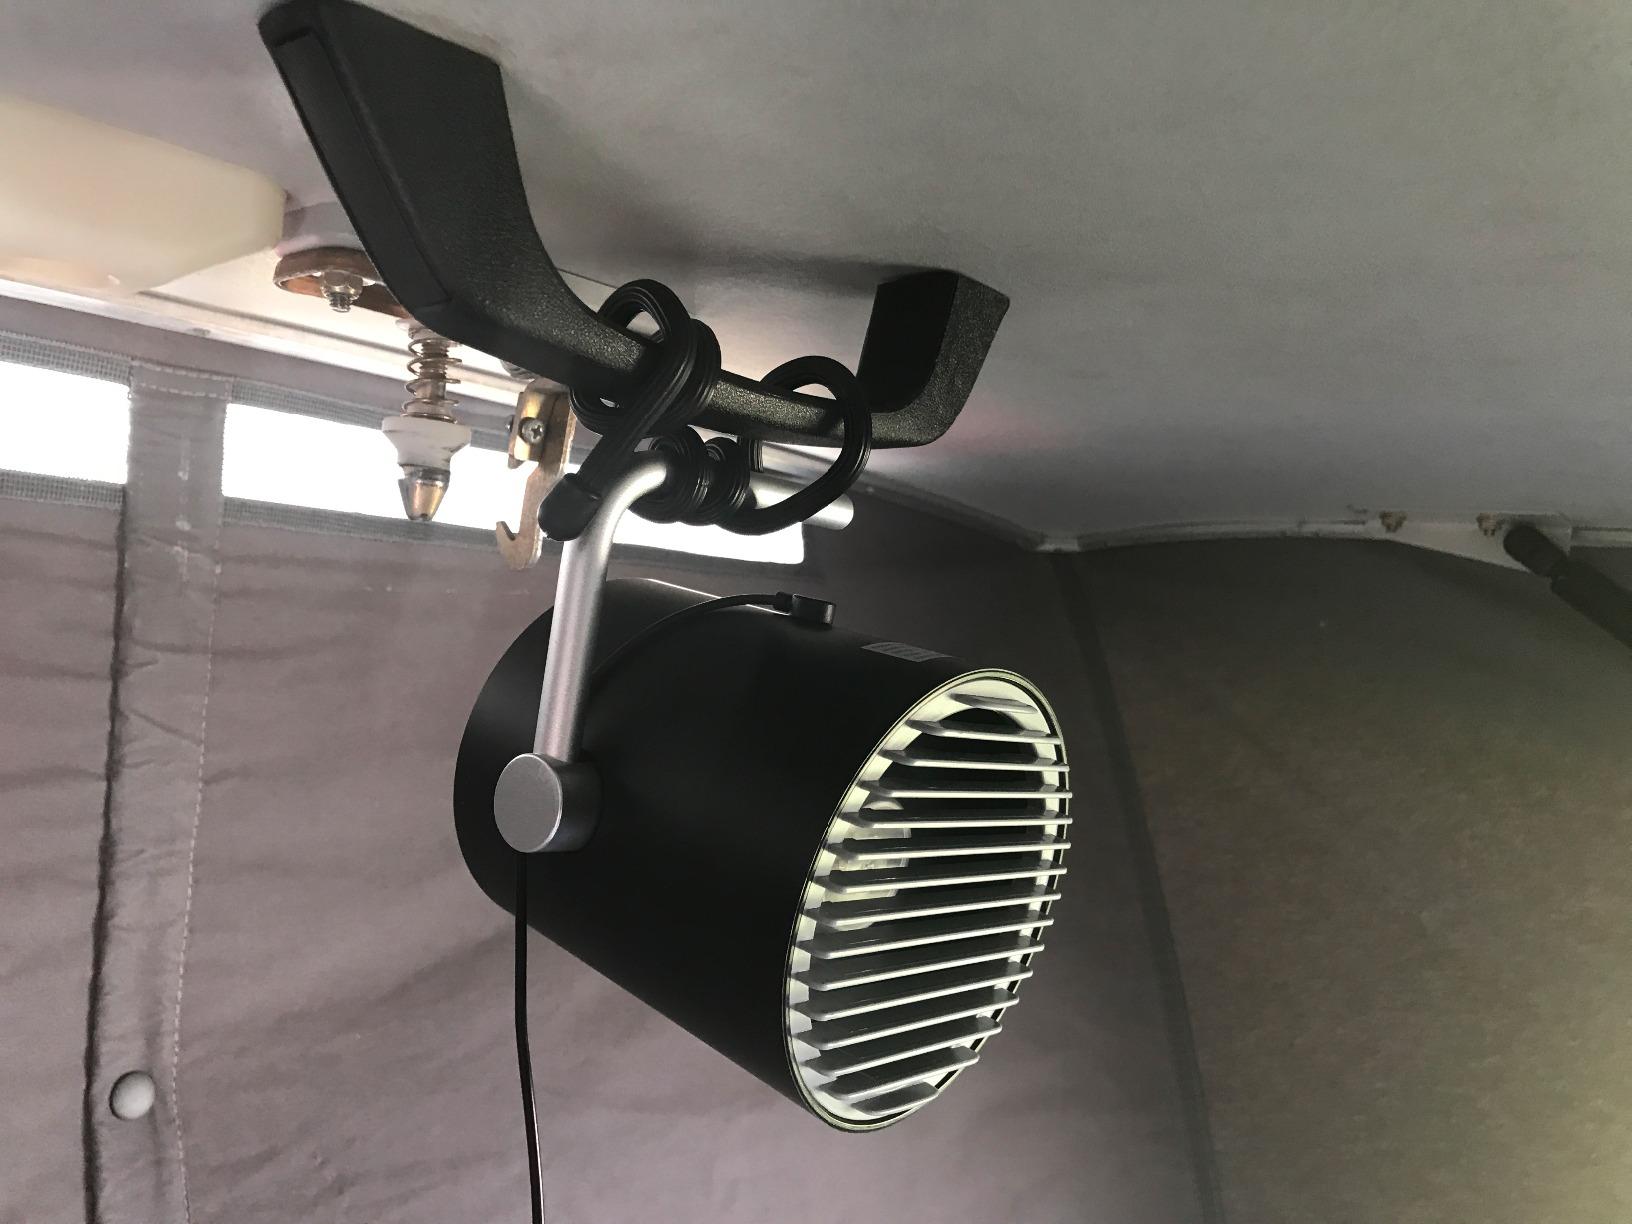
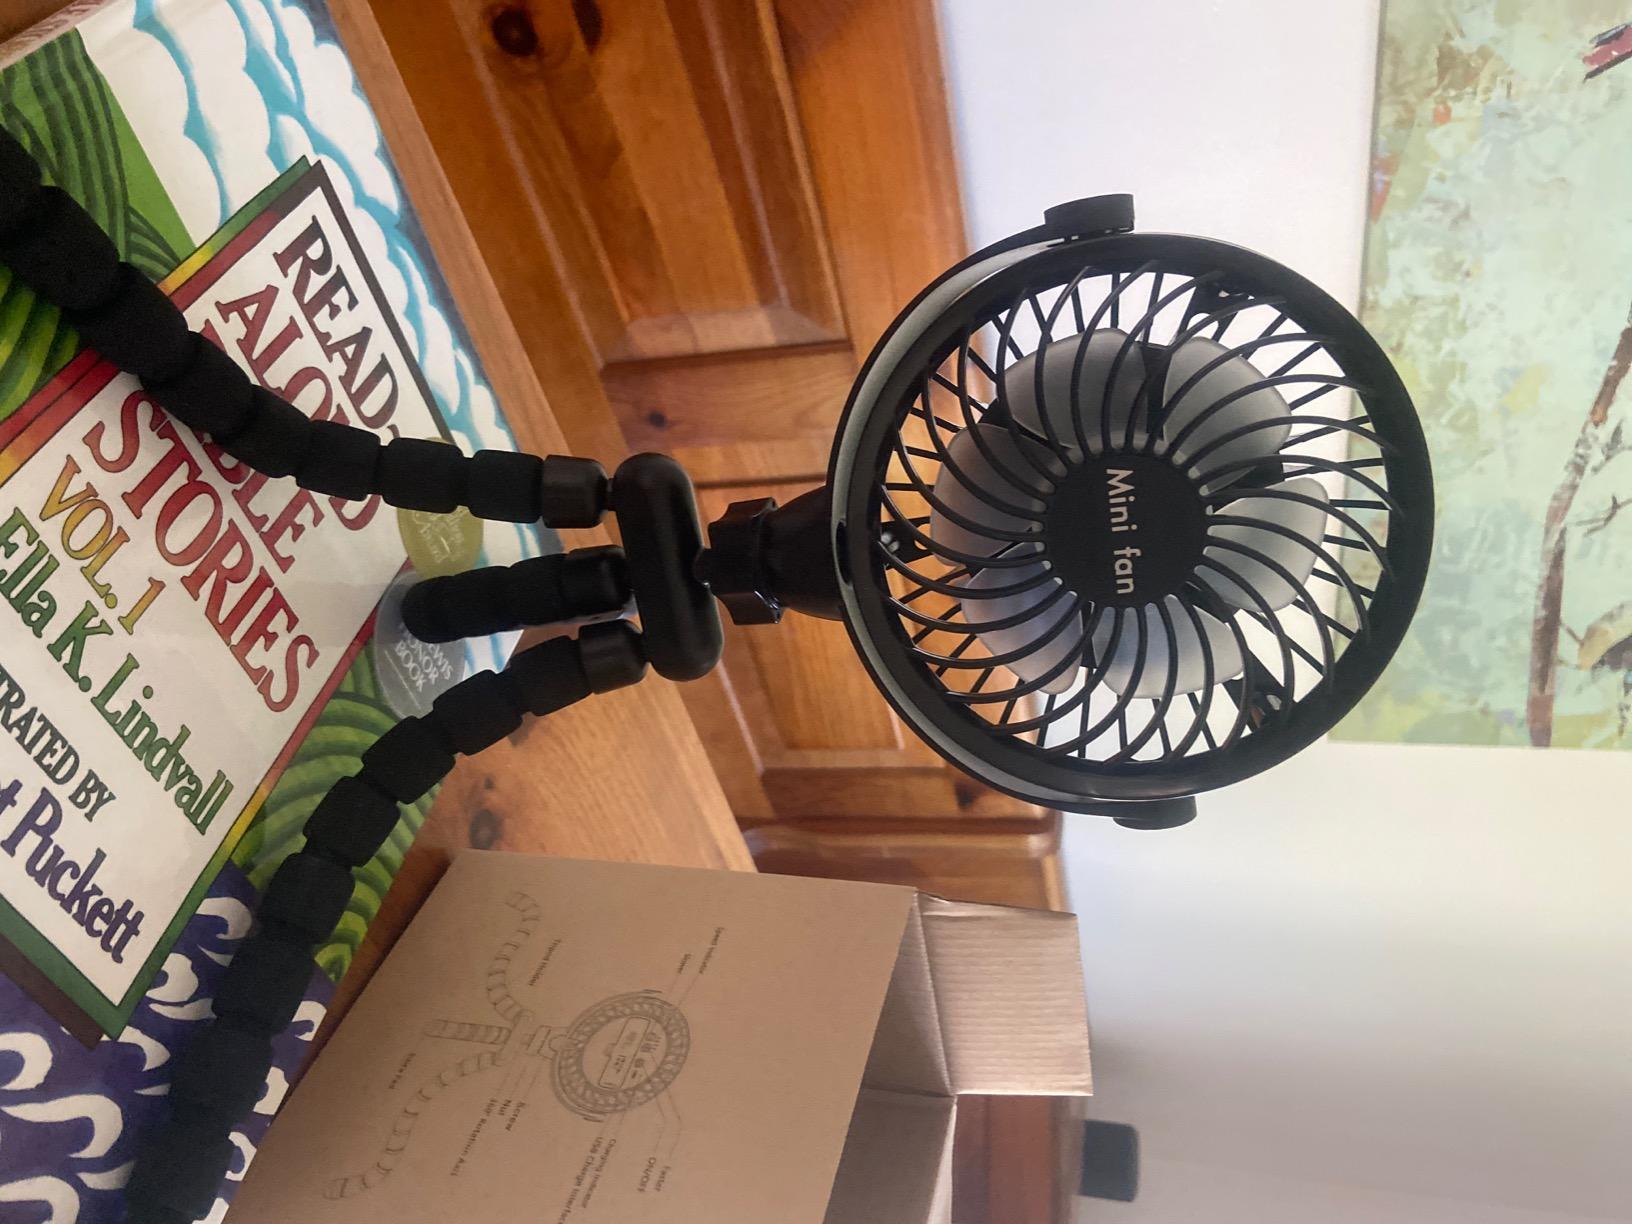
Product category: fan
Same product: no